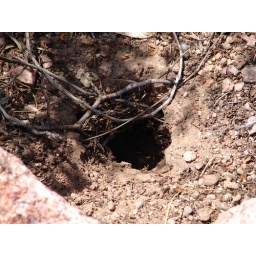
The cute ground squirrel went in there to escape the people walking by!